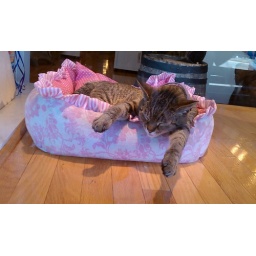
Cat sleeping in store window